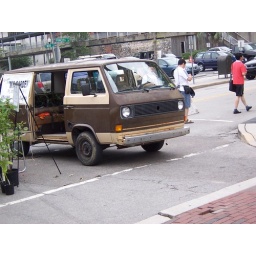
greg's dream... living in a van down by the river